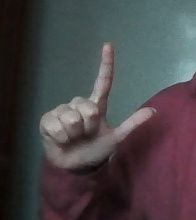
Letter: laam